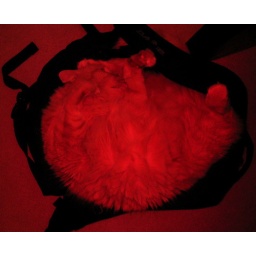
i put the sleeve of my red shirt over the flash...